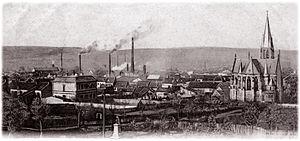
vue à Forbach vers 1910 avec église Prot.-Luth.